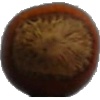
Label: Nut Forest 1